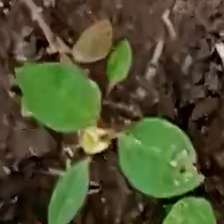
Weed species: Moti_dudhi(Euphorbia_geneculata_L)